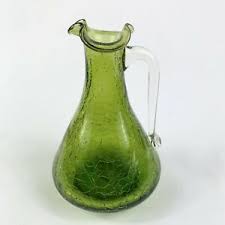
Label: glass